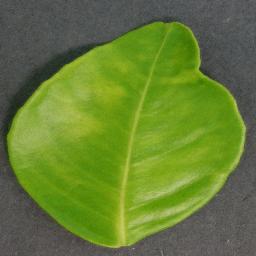
Label: Orange___Haunglongbing_(Citrus_greening)